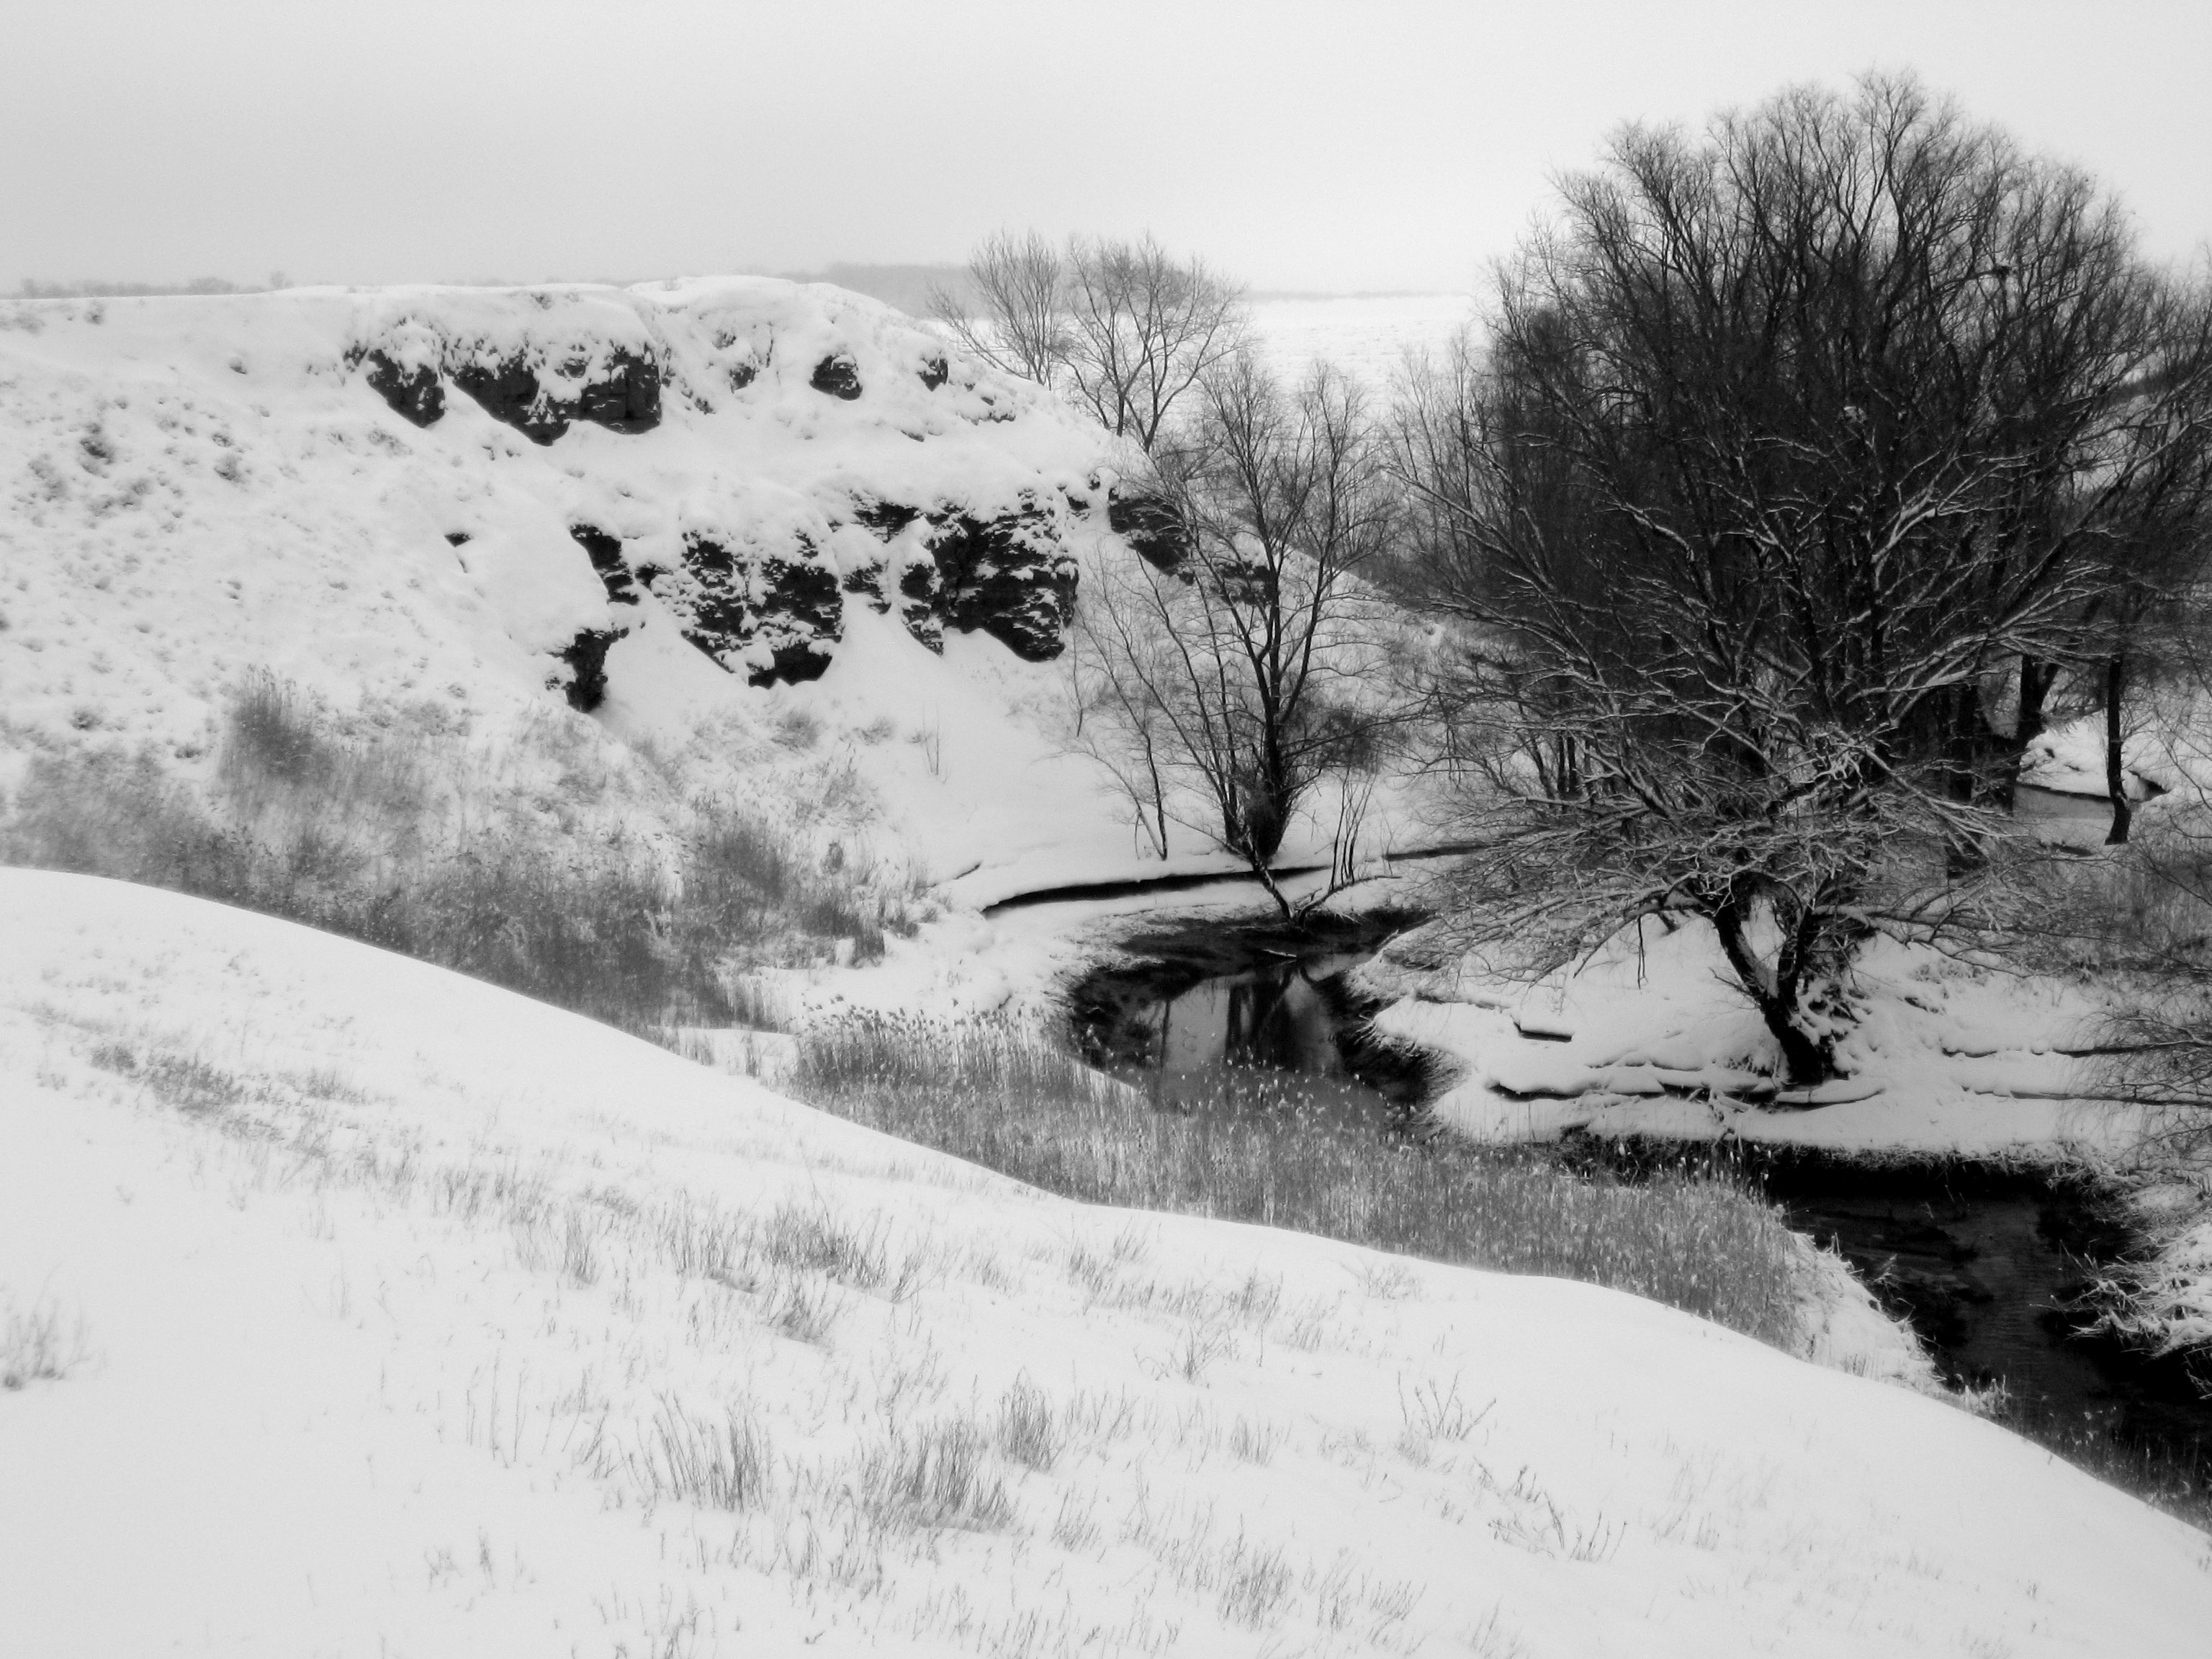
landscape, tree, nature, branch, snow, cold, winter, black and white, white, river, weather, clean, monochrome, season, freshness, trees, it's a nasty day, monochrome photography, atmospheric phenomenon, geological phenomenon